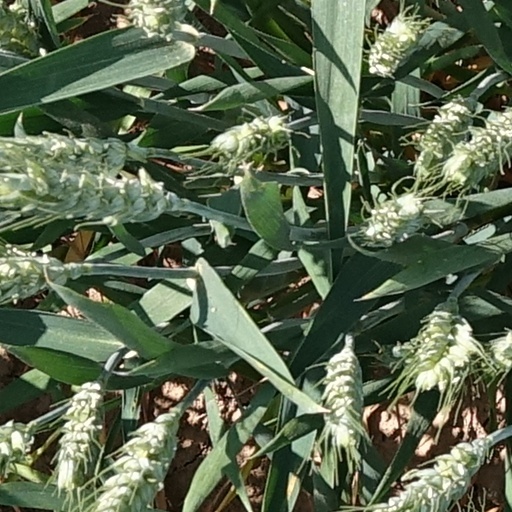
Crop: wheat